Dodgeball

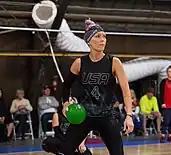
Azalea Donche, preparing to counter at the World Dodgeball Championships in Los Angeles in 2018

Dodgeball can be played on any surface that has clearly marked boundaries and a center line, such as a basketball or volleyball court or fenced area. Elite Dodgeball specifies a court by , where a zone wide at the junction of the areas is a neutral zone.